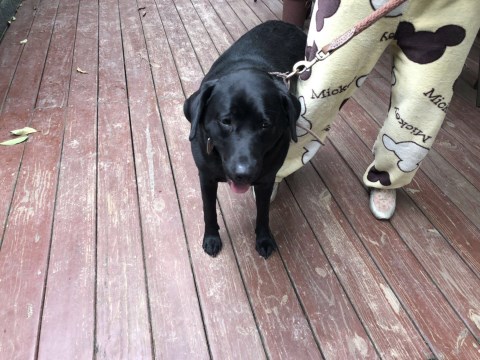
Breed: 3580-n000122-Labrador_retriever